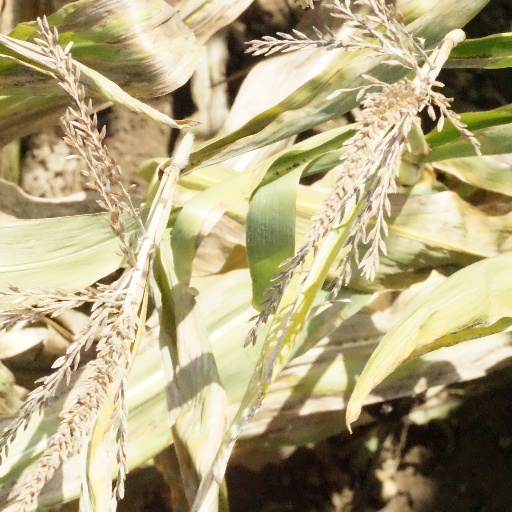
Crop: maize; corn